InterCity 125

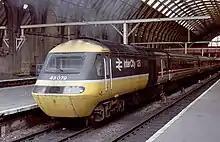
InterCity 125 at King's Cross in 1988

Most of these predictions of the journey times achievable by HSTs proved to be quite accurate, and in some cases they were underestimates. For example, the best timing achieved for London to Bath was 62 minutes, and 115 minutes was achieved for London to York.